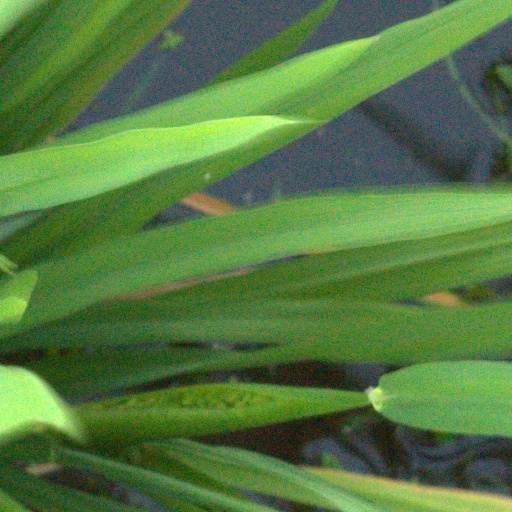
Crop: rice